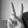
ASL letter: V